Domenico Corvi

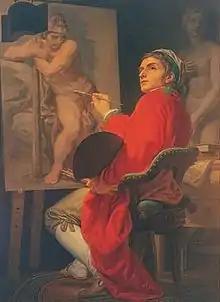

Domenico Corvi (16 September 172122 July 1803) was an Italian painter at the close of the 18th century, active in an early Neoclassic style in Rome and surrounding sites.